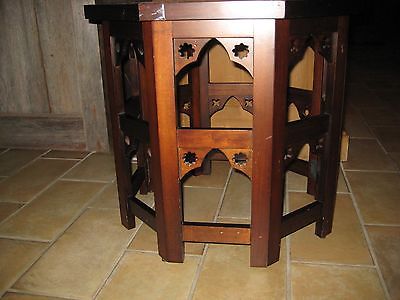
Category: table